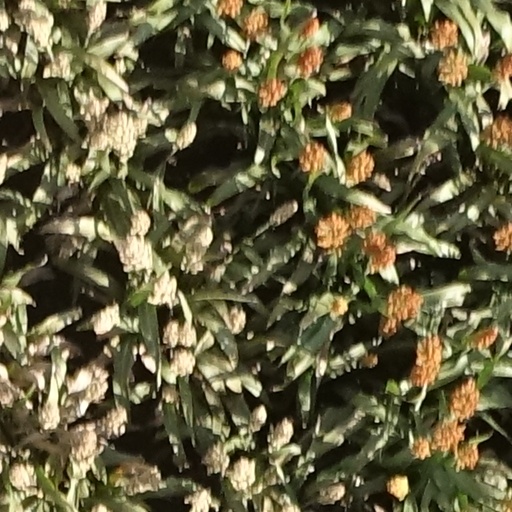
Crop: sorghum